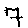
Label: 7